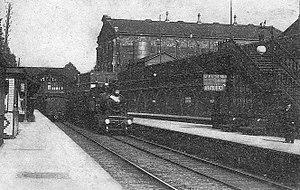
Gare de la Chapelle-Saint-Denis (Paris 18e) - Petite Ceinture
La liste des gares de la ligne de Petite Ceinture recense les gares de cette ligne ferroviaire située à Paris, en France.